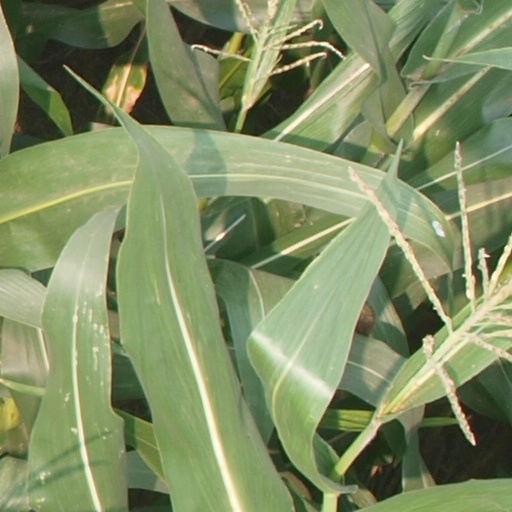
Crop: maize; corn